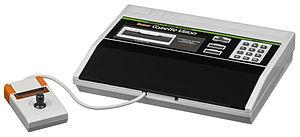
La Epoch Cassette Vision est une console de jeux vidéo de salon fabriquée par Epoch et sortie au Japon le 30 juillet 1981. Une version remaniée est sortie sous le nom Cassette Vision Jr..